Brazil during World War I

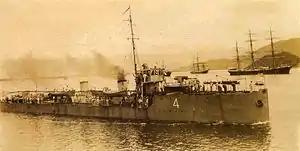
Destroyer

The war at sea fought by Brazil's navy began on August 1, 1918, following the departure of the force from the port of Rio de Janeiro. On August 3, 1918, the German submarine torpedoed the Brazilian ship "Maceió". On August 9, 1918, the mission reached Freetown in Sierra Leone, with the fleet staying 14 days, during which the crew began falling ill with Spanish flu during a pandemic.